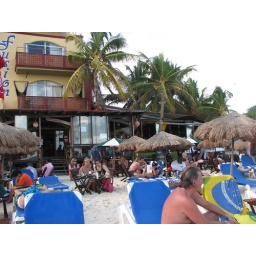
The food here was FREAKIN DELICIOUS! and it's ON the beach to where your feet are in the sand